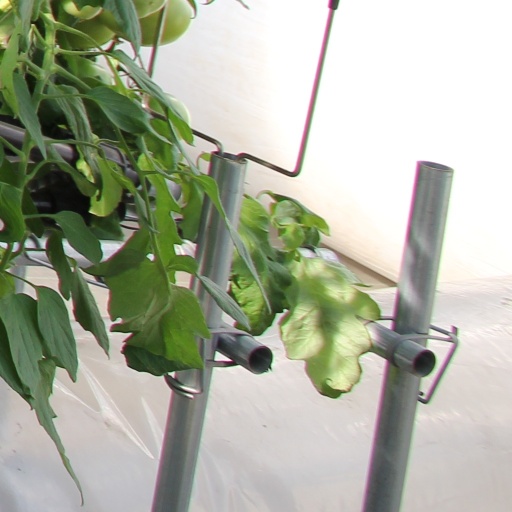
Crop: tomato